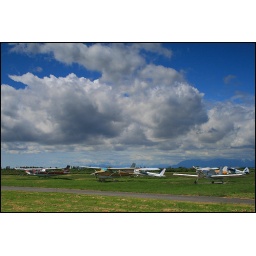
blue sky over air park